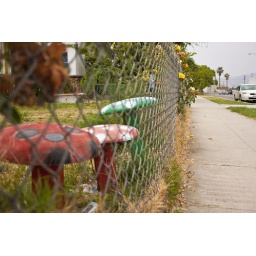
Some weird house in Bubank had these colorful shrooms in the garden.